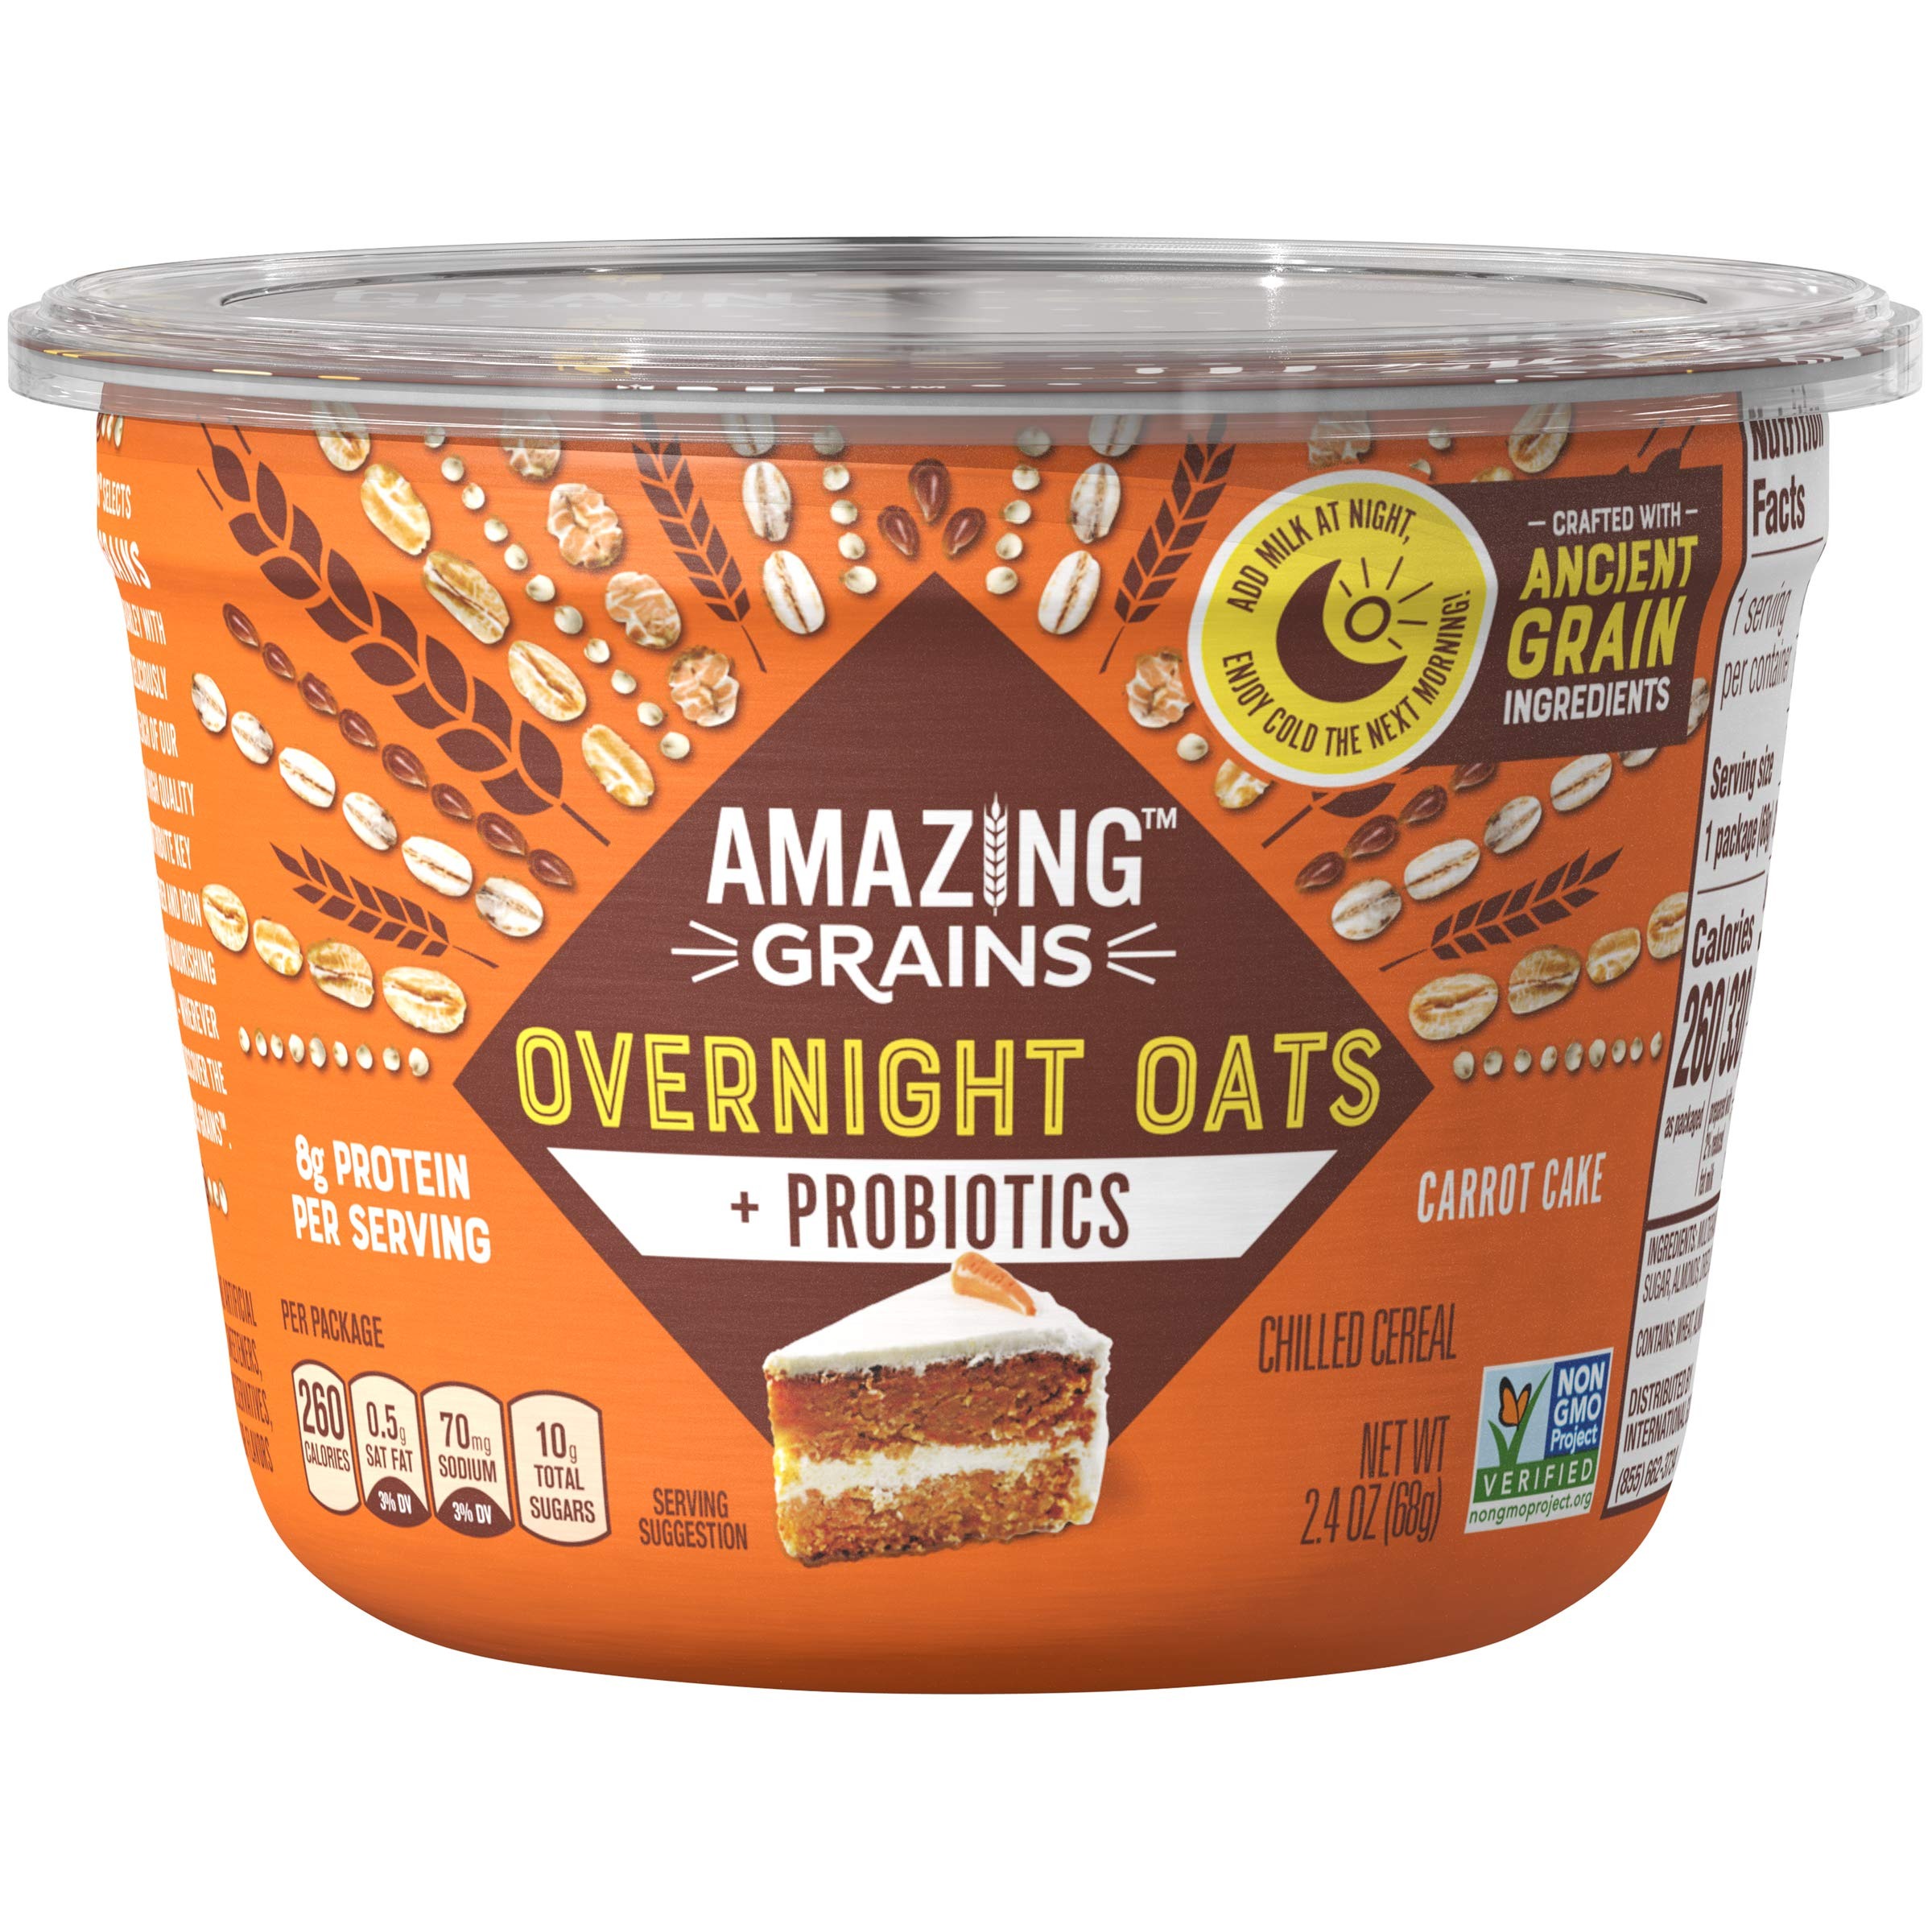
Item Name: Amazing Grains Carrot Cake Overnight Oats with Probiotics (2.4 oz Cup, Pack of 6)
Value: 2.4
Unit: Ounce

Price: 5.47